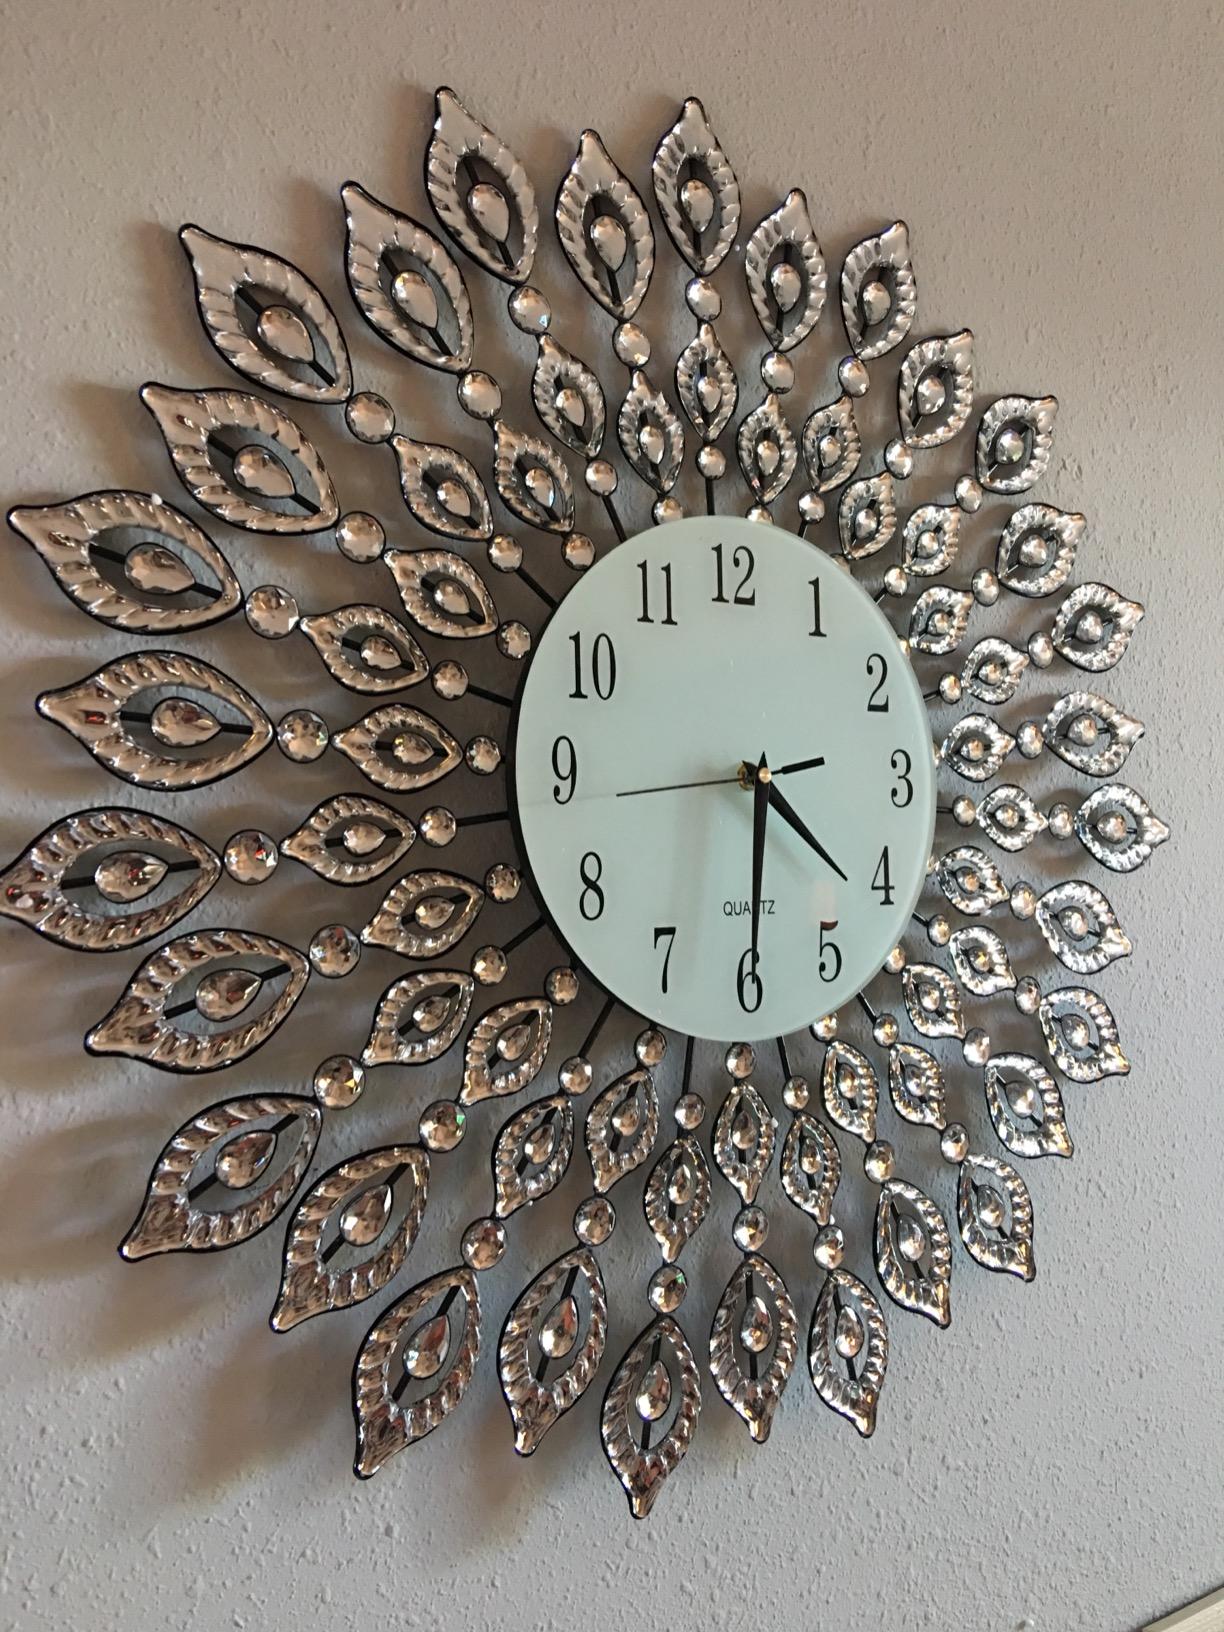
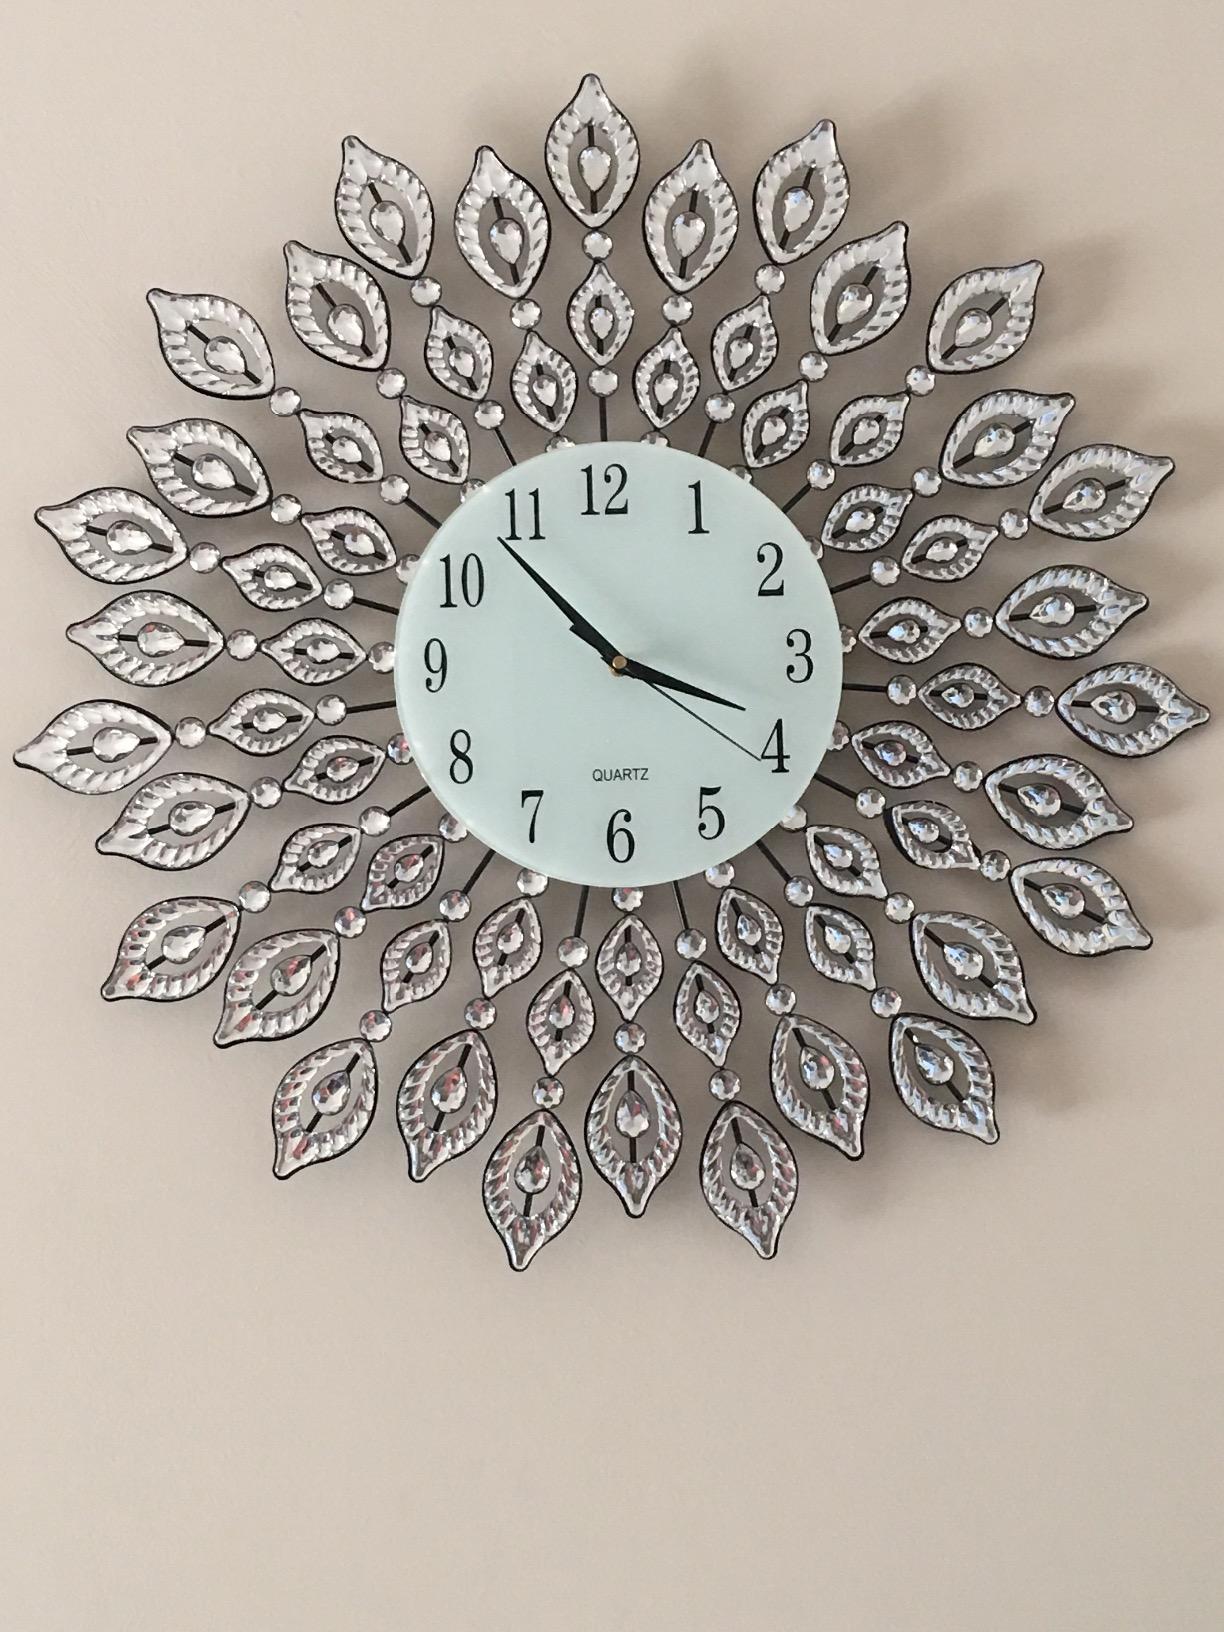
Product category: clock
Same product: yes